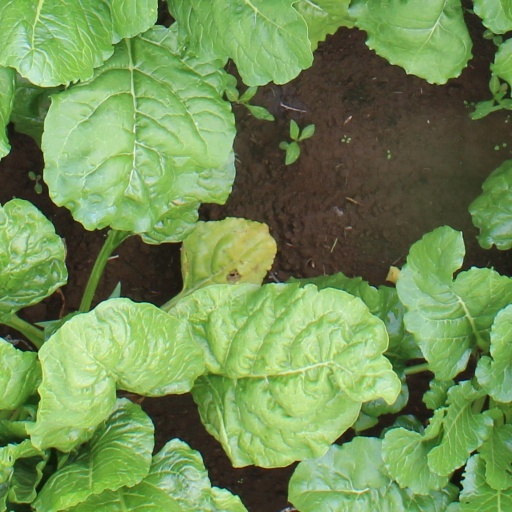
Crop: sugar beet